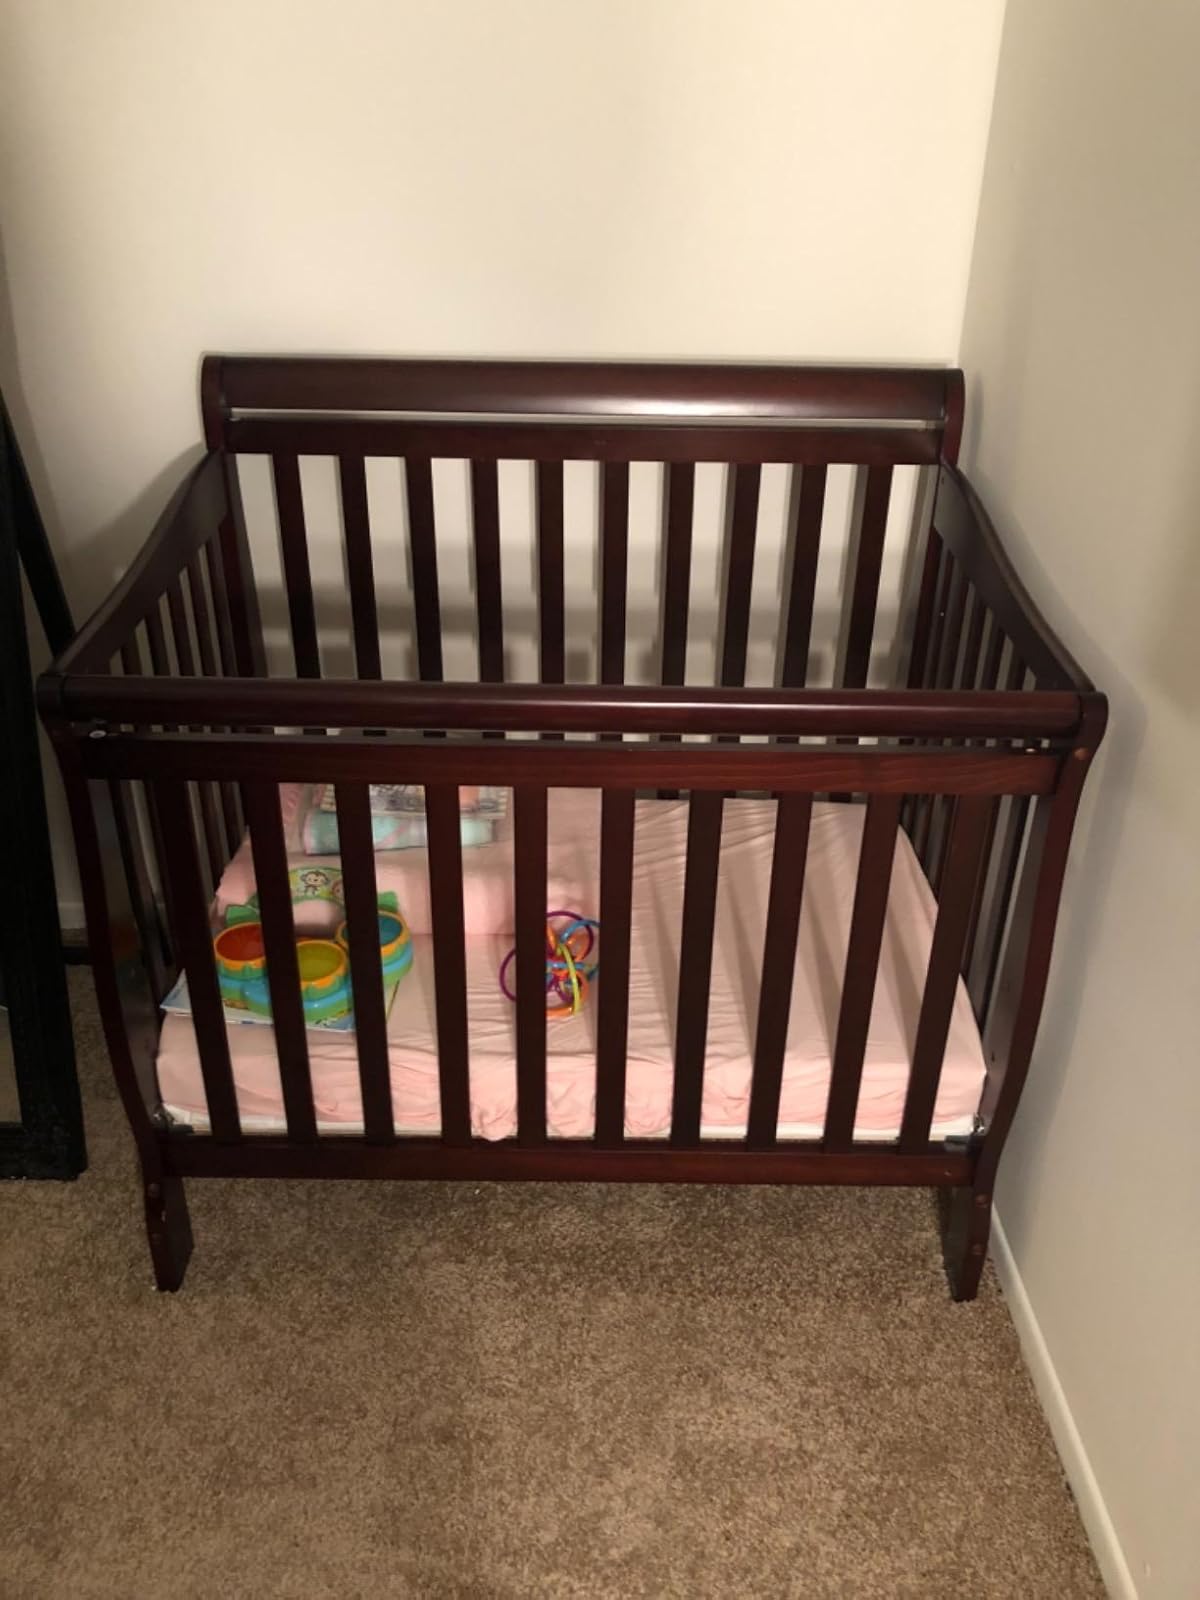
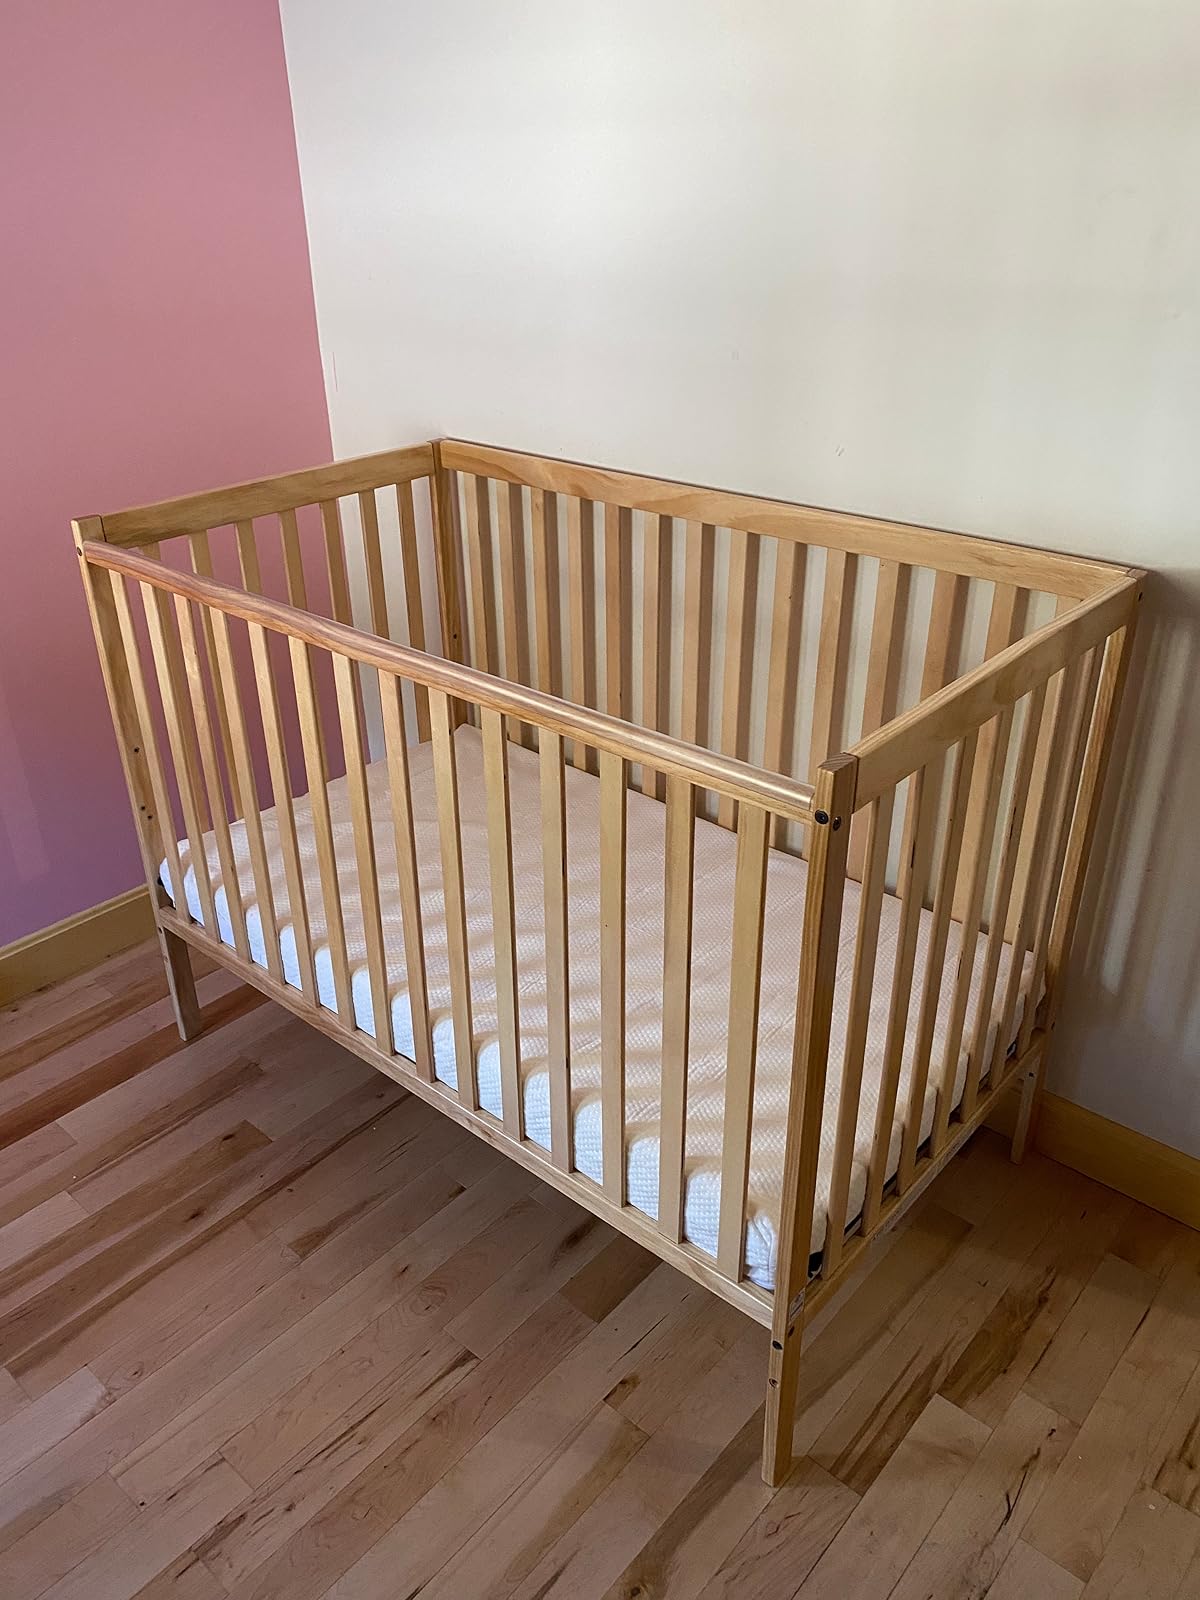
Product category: products_crib
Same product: no